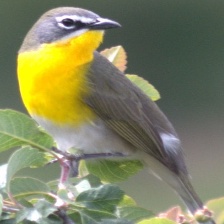
Species: YELLOW BREASTED CHAT
Scientific name: ICTERIA VIRENS